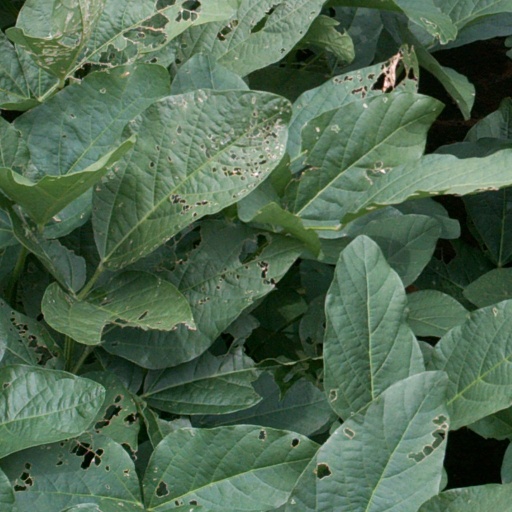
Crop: soybean